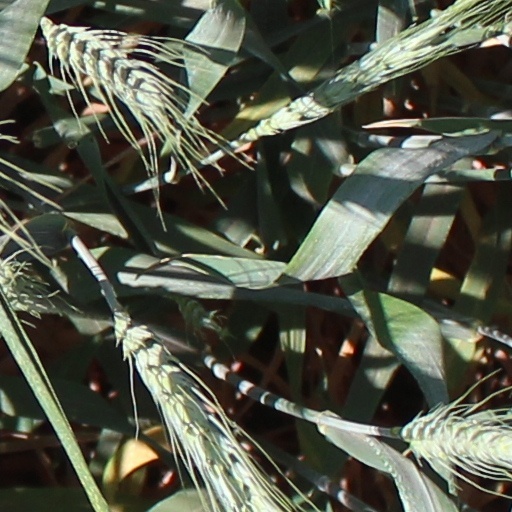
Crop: wheat